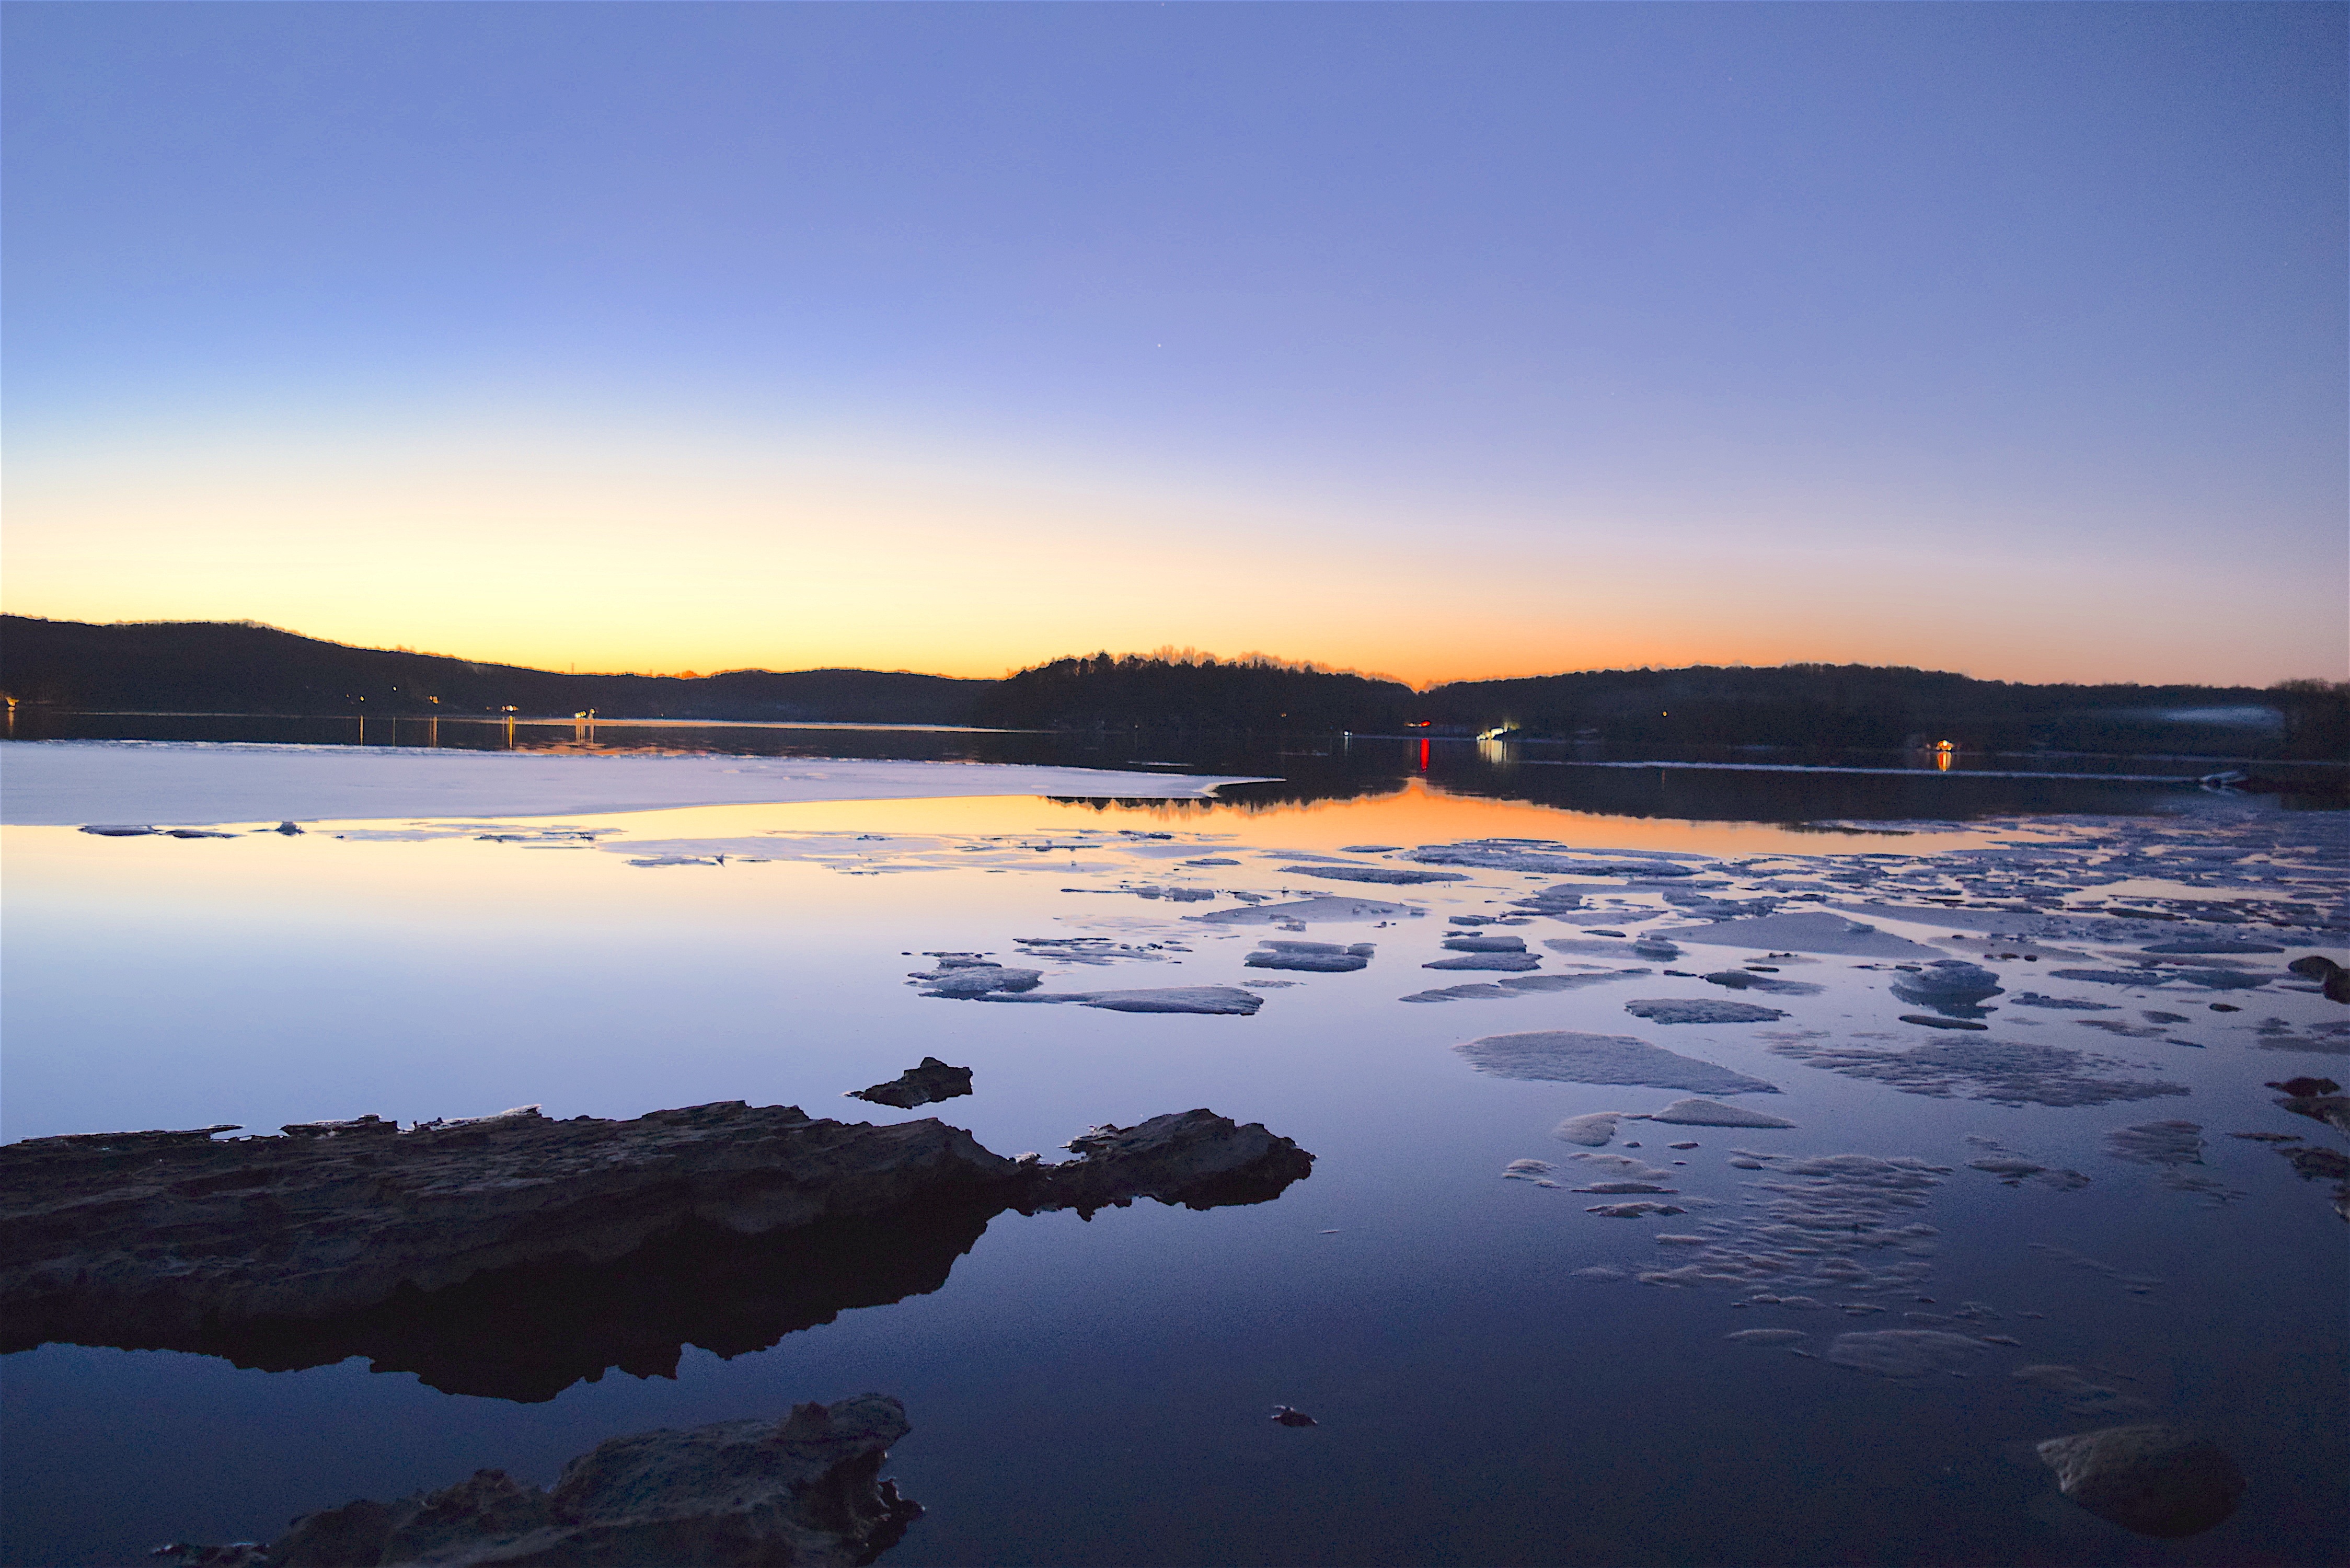
lake, sunset, ice, rock, reflection, water, sky, landscape, nature, evening, blue, horizon, dusk, scenic, twilight, sunlight, peaceful, outdoor, sun, calm, scenery, color, orange, tranquil, light, coast, colorful, quiet, mountain, beautiful, serene, floating